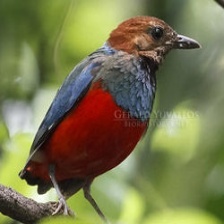
Species: RED BELLIED PITTA
Scientific name: PITTA ERYTHROGASTER